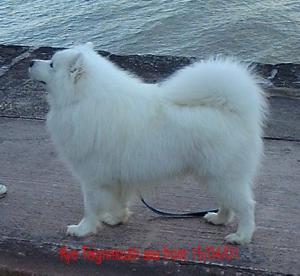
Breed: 2192-n000088-Samoyed